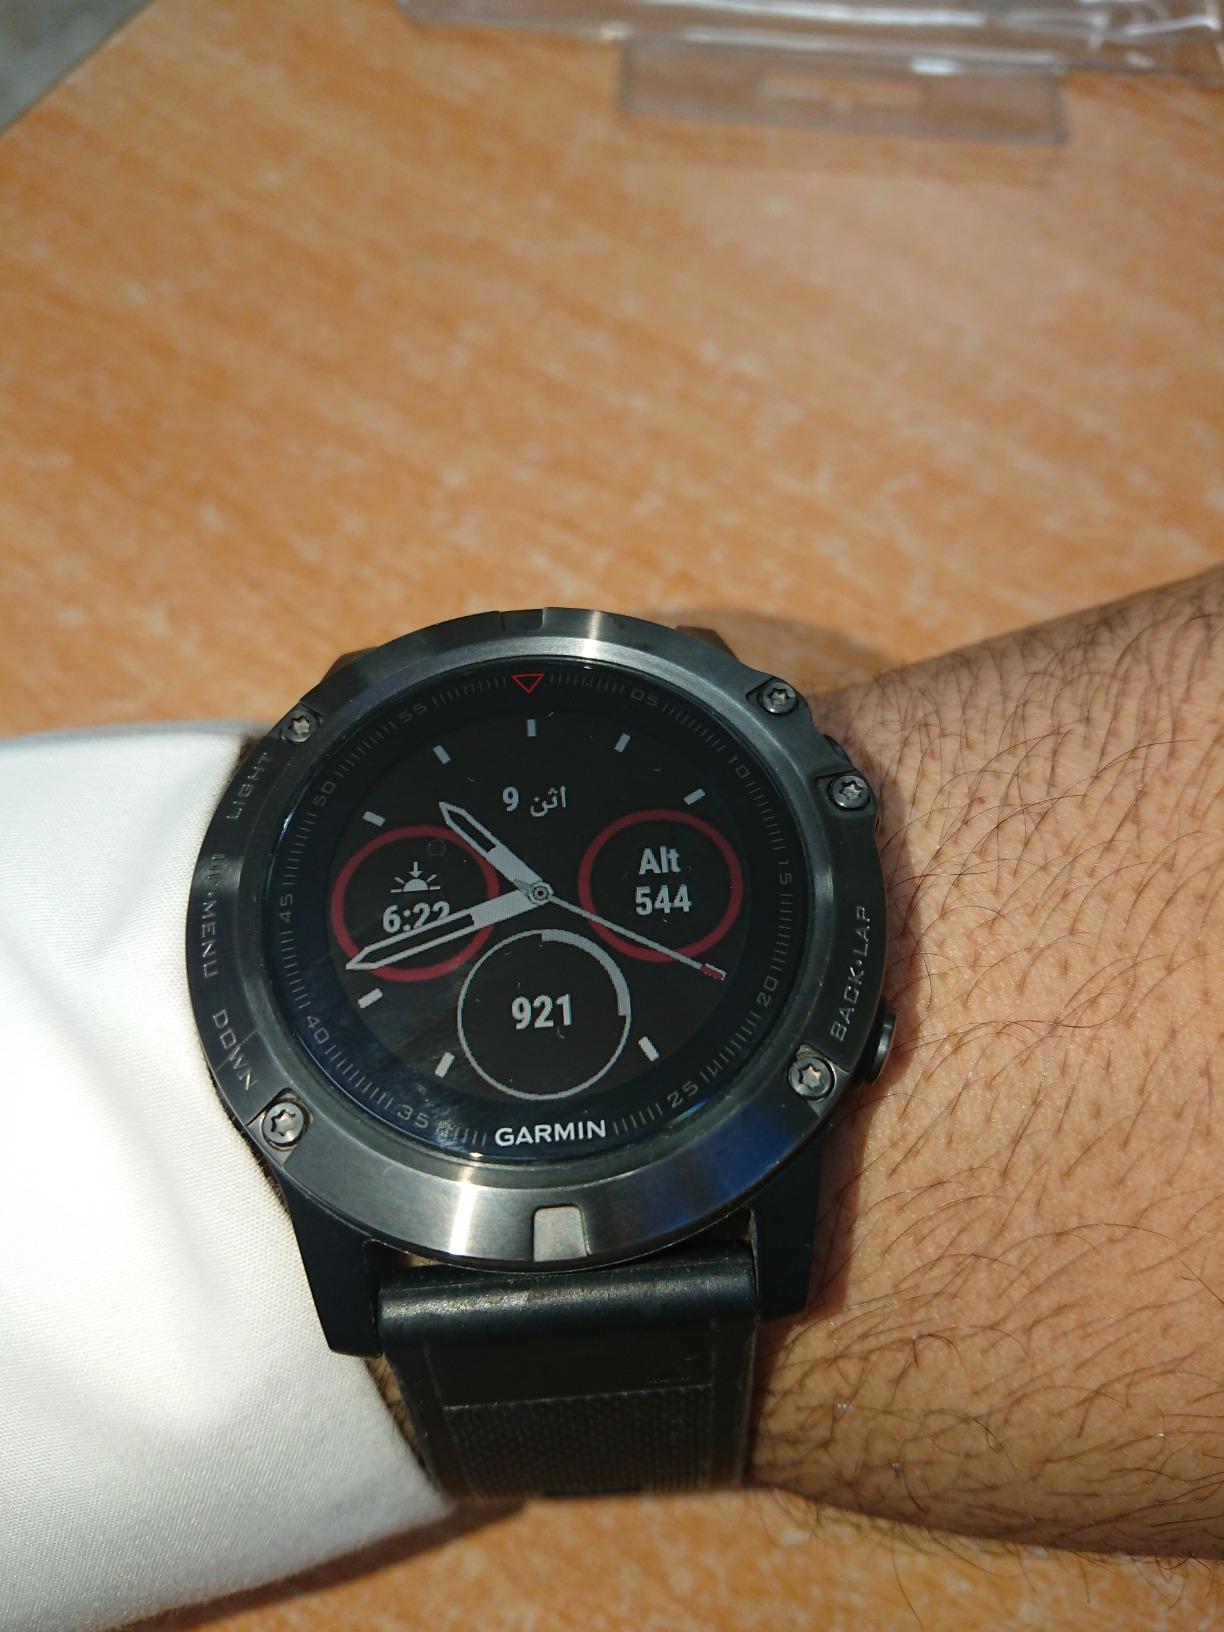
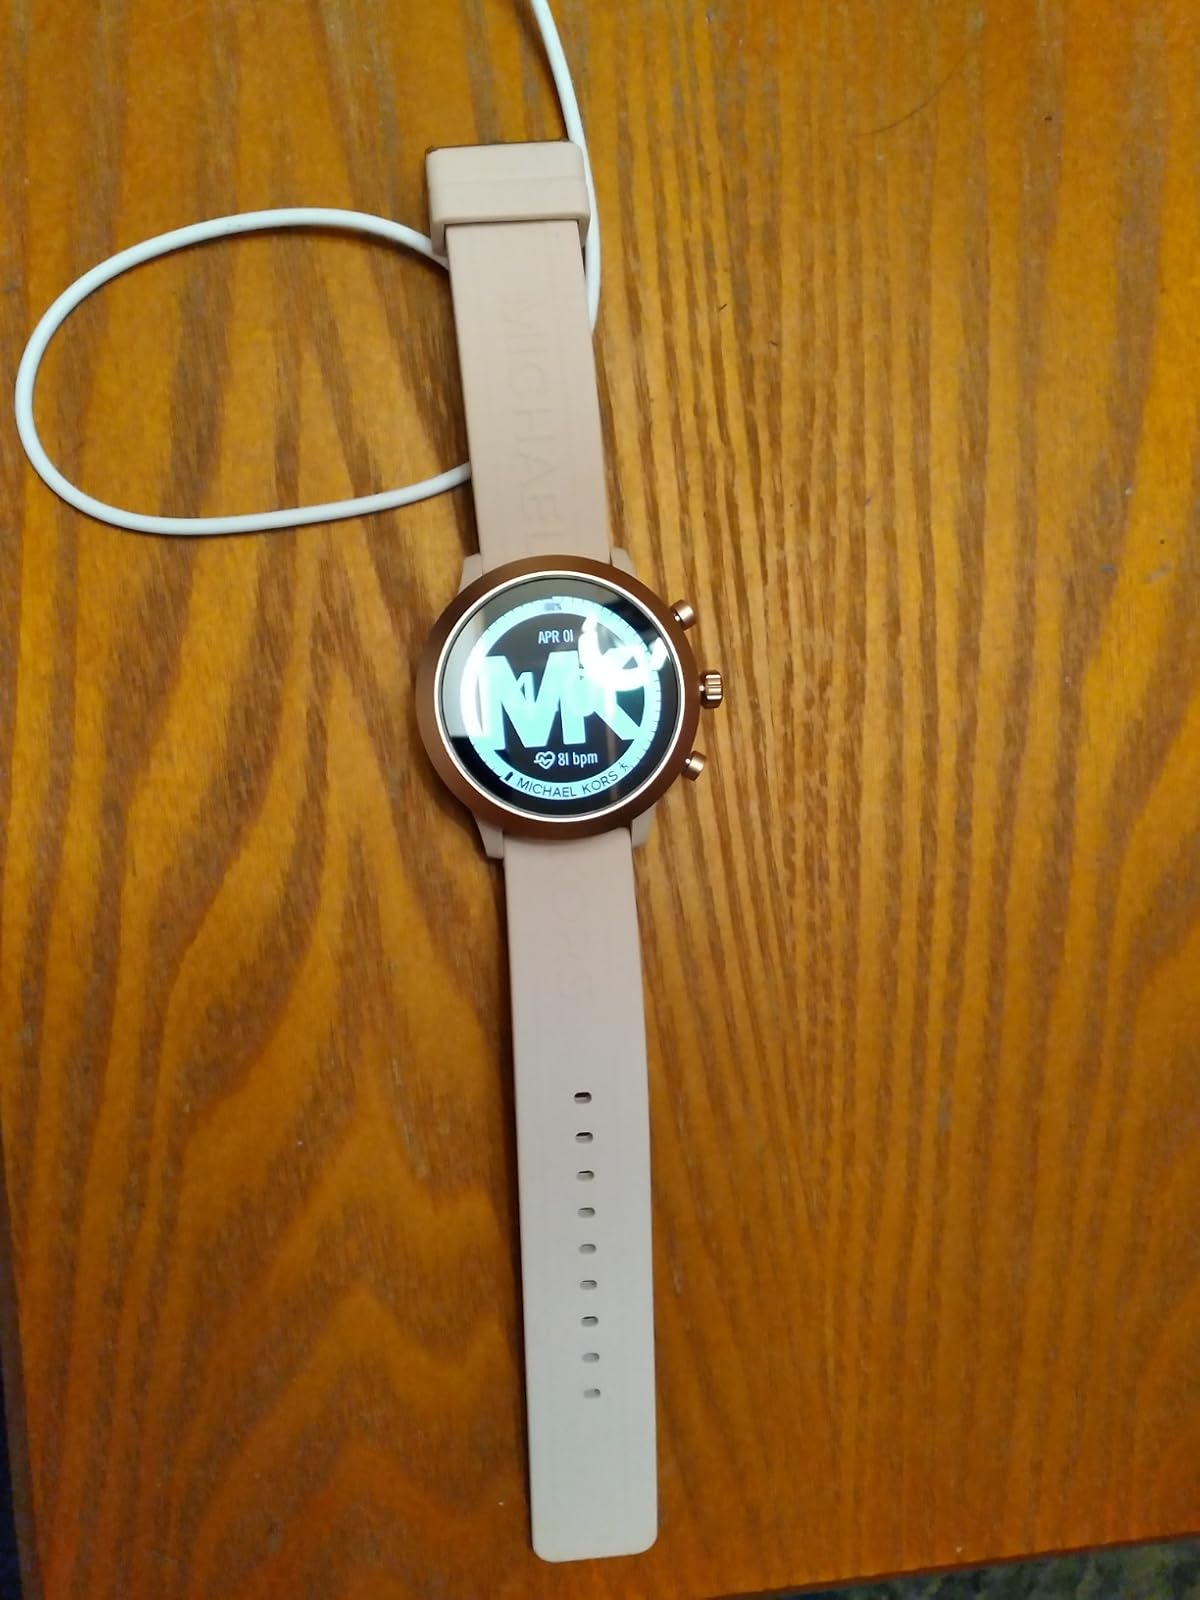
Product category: smartwatch
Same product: no